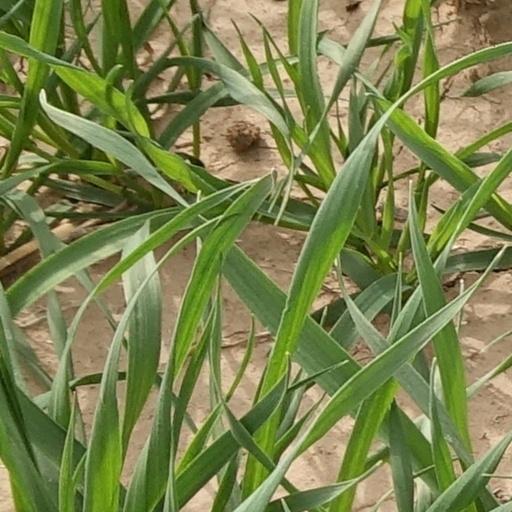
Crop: wheat